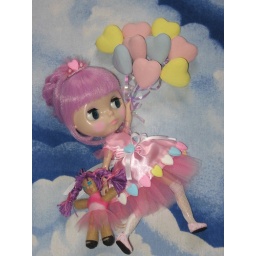
my lilac with her candy valentine dress and doll, flying in the sky of my bath towel !